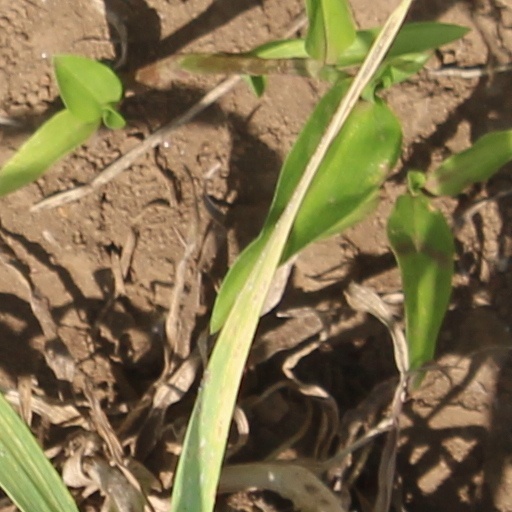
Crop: wheat